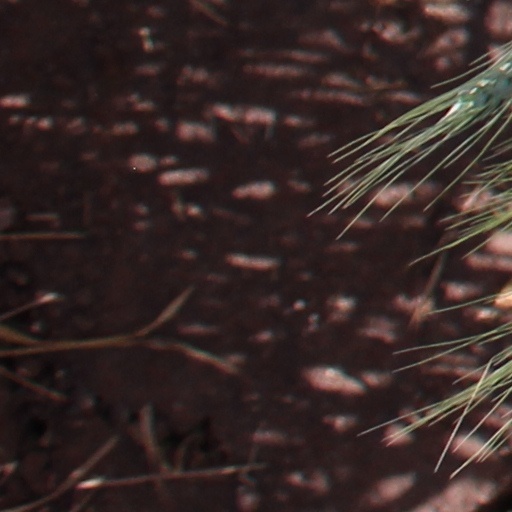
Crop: wheat